Thukkachi Abatsahayesvar Temple

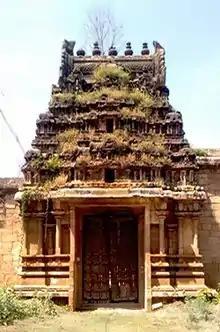
One of the smaller entrances

The presiding deity of the temple is known as Abathsahayeswarar (Shiva) who faces east. His consort is Sowndaranayaki Ambal (Durga) who has a separate niche and faces south, unlike in other Shiva temples where she faces north. The other deities in the temple include Sarabeshwarar, Varahi, Jestadevi, Saptamatas, Dakshinamurthy, Vinayaka, Subramaniar with his consorts Valli and Devasena, Mahalakshmi, Lingotbhavar and Kuberar.A small shrine of Chandikesvara is also present, facing north. The temple is famous for its sculptural and architectural beauty. It once had seven Prakaras but currently only has three. The Sarabeshwarar shrine of the temple is considered to be the first of the three Sarabeshwarar temples built in the temple town of Kumbakonam. The Vimana of the presiding deity's shrine is similar to the one at Darasuram Iravatesvara temple.